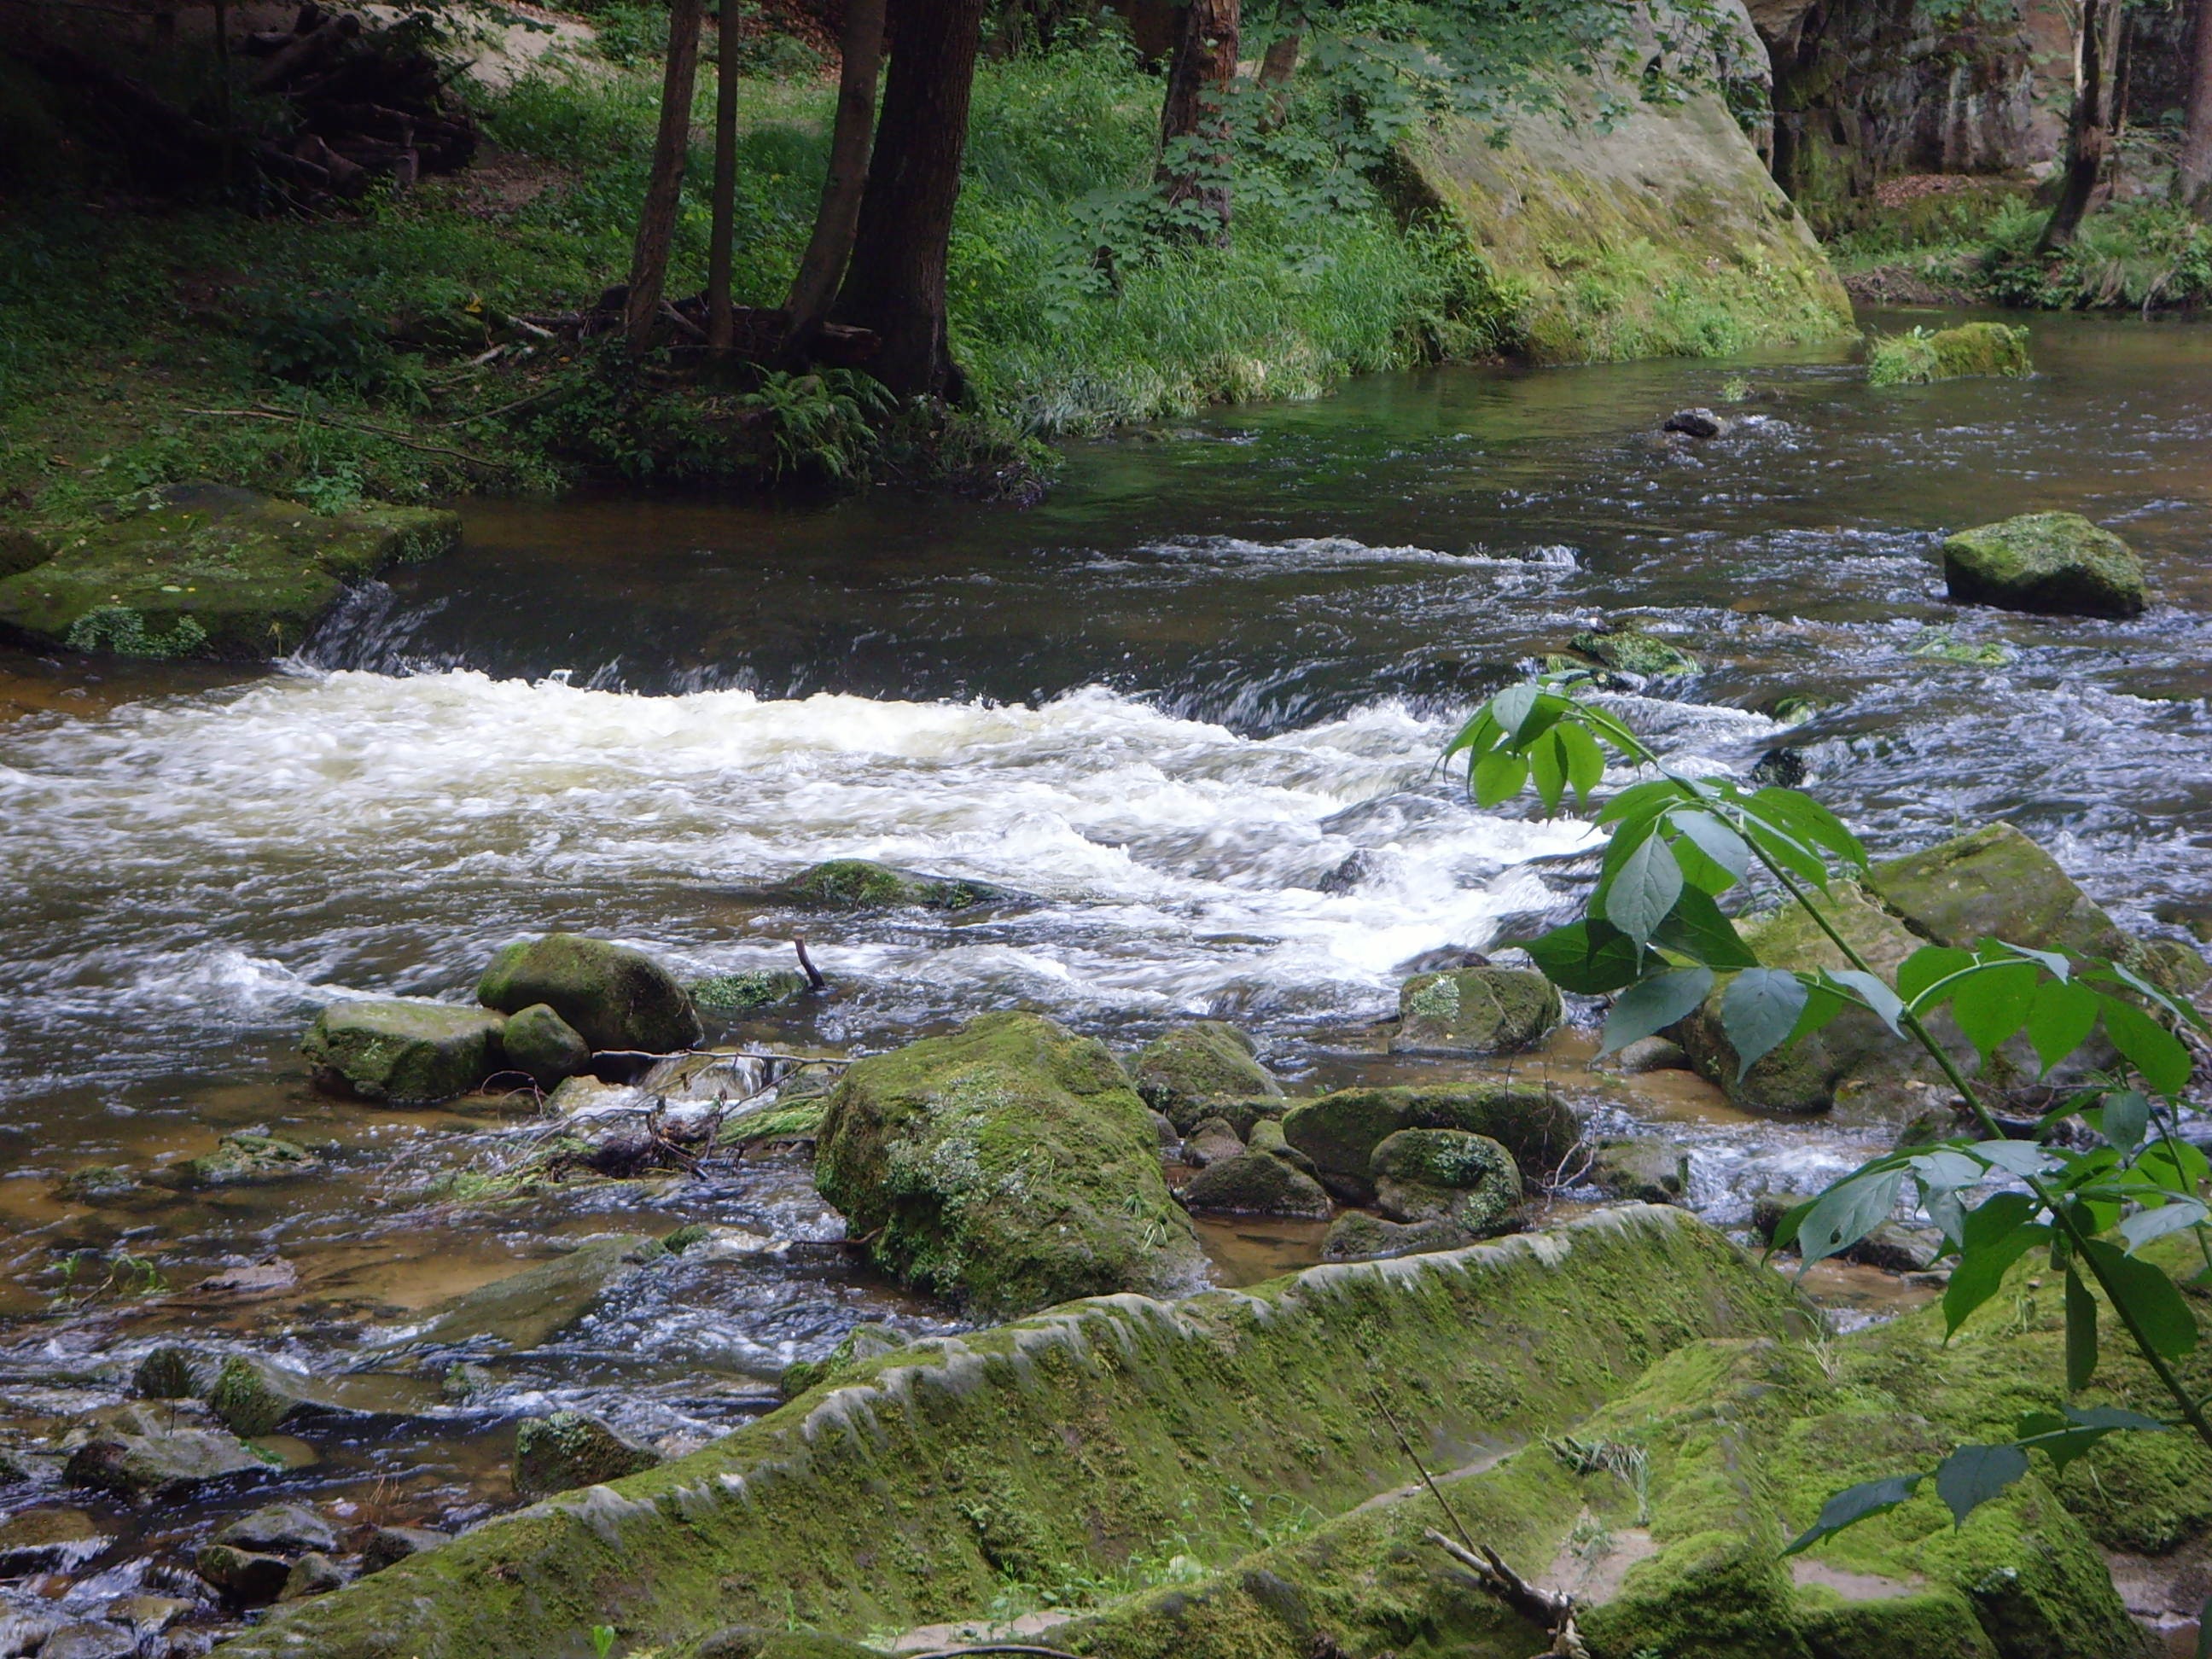
water, creek, wilderness, river, valley, stream, flow, rapid, body of water, woodland, water feature, watercourse, stream bed, landform, geographical feature, czech river, czech mountains